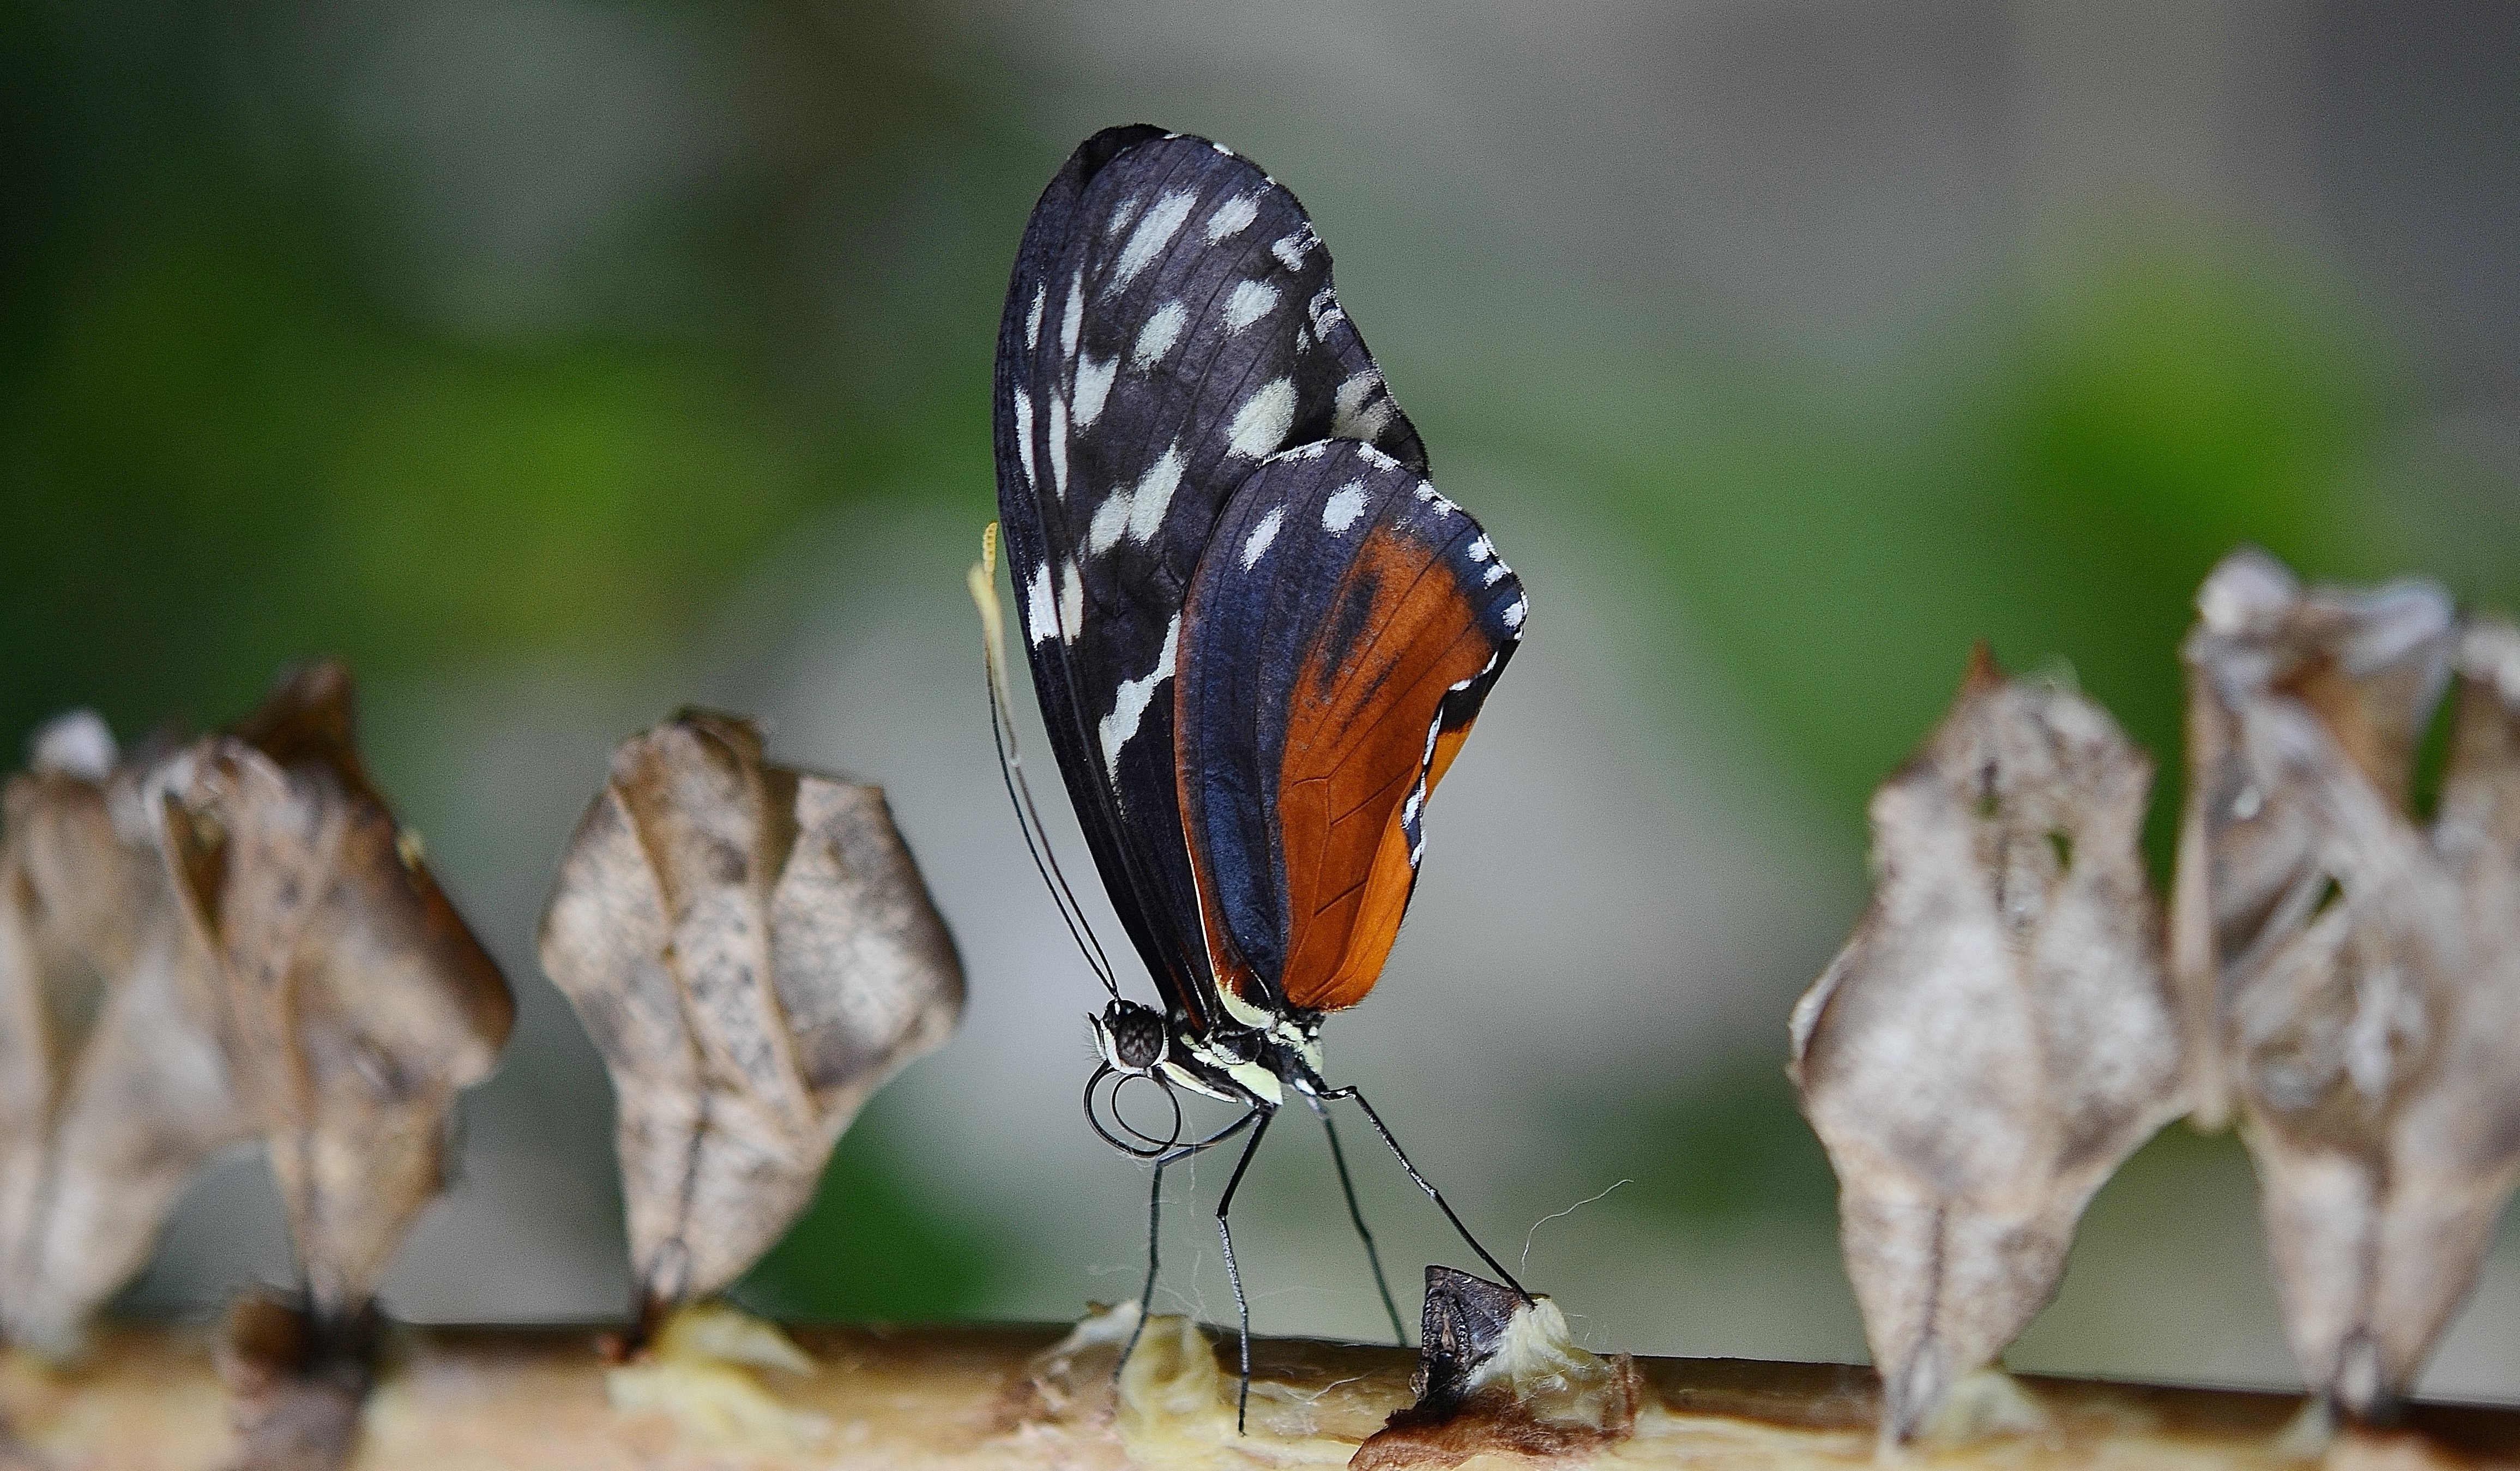
nature, wing, white, photography, animal, fly, wildlife, insect, macro, moth, butterfly, black, fauna, invertebrate, close up, wings, macro photography, arthropod, cocoon, pollinator, moths and butterflies, lycaenid